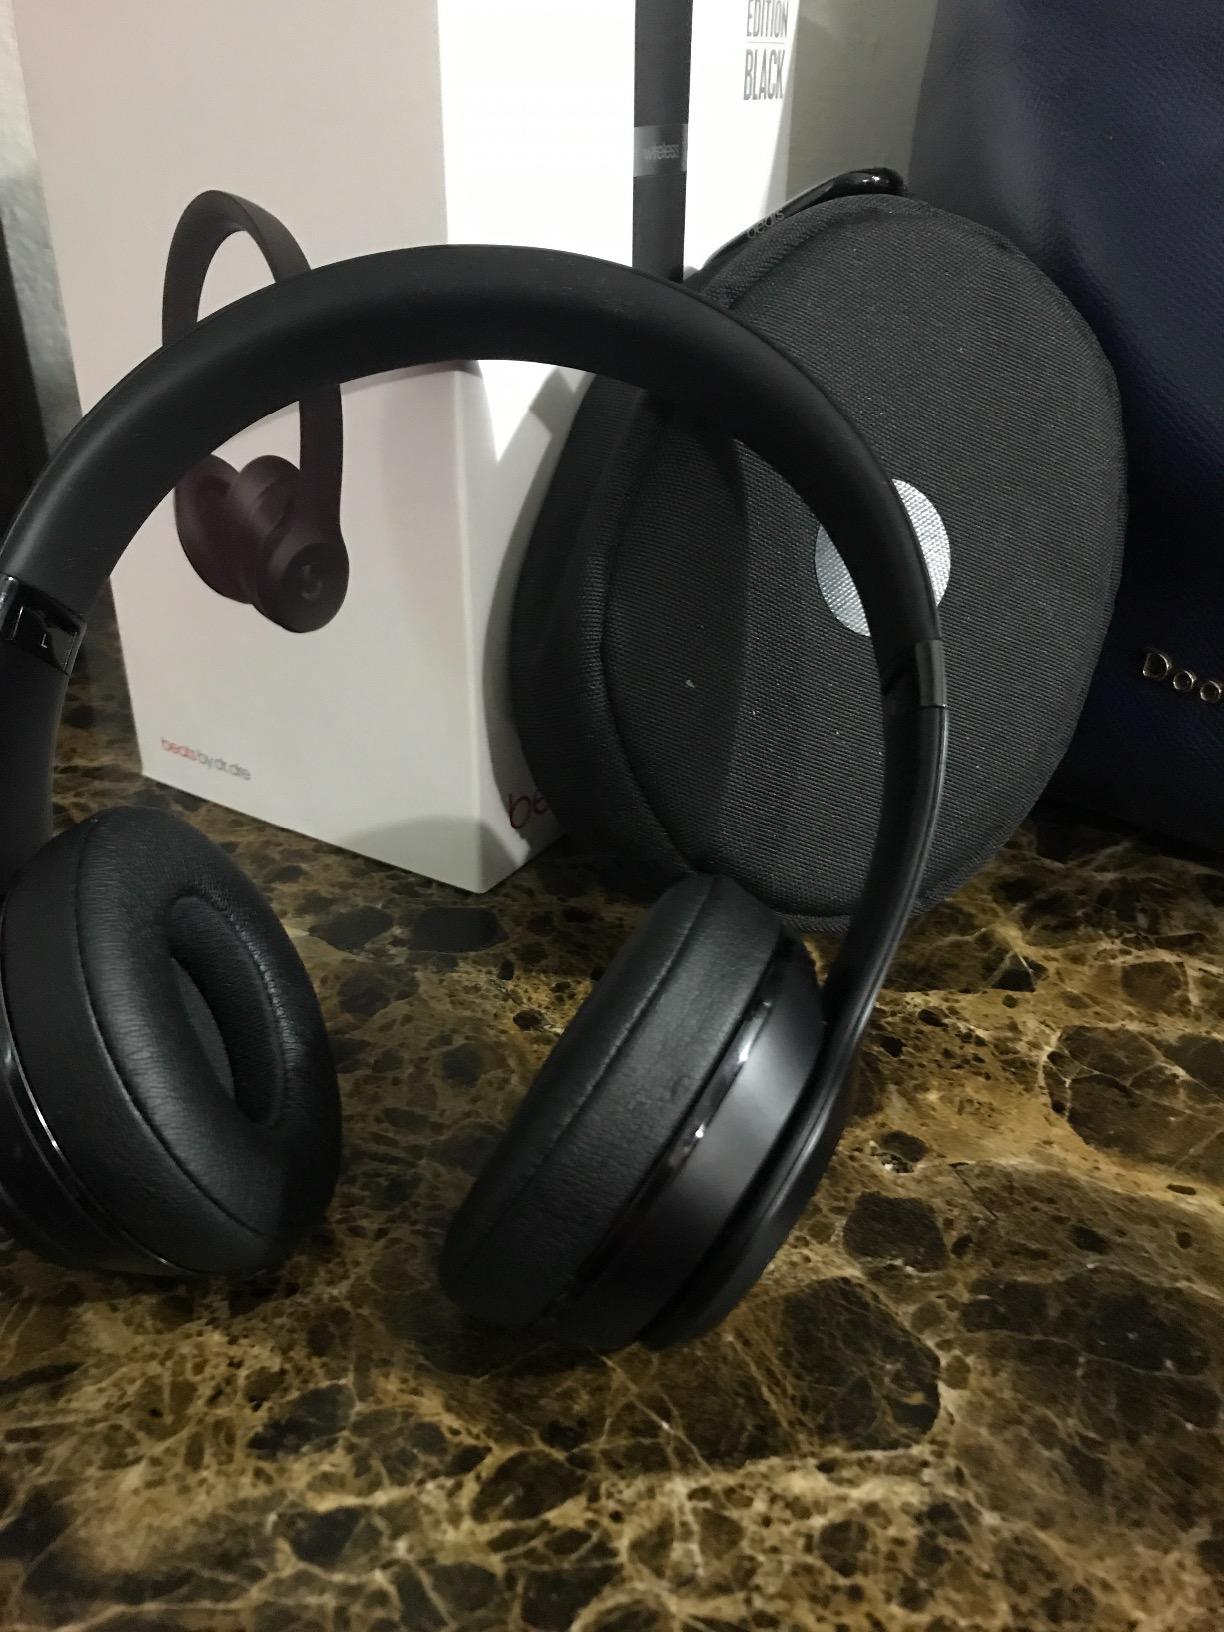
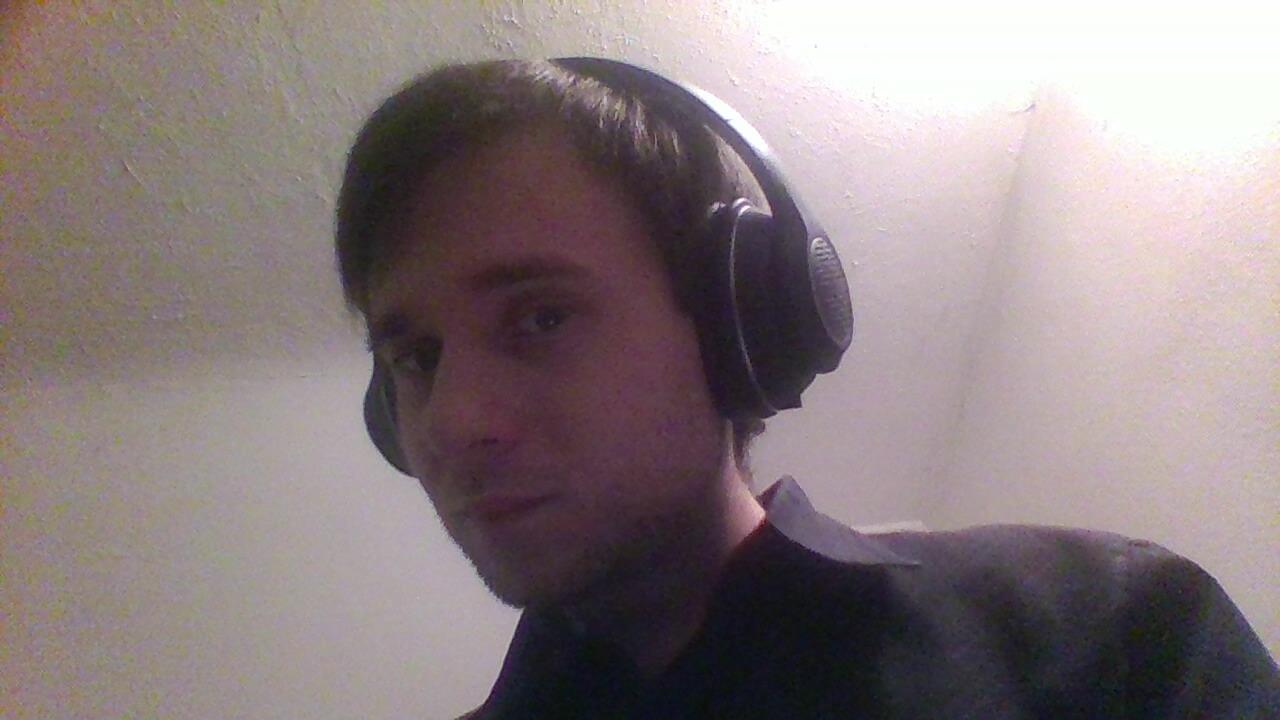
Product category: headphones
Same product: no